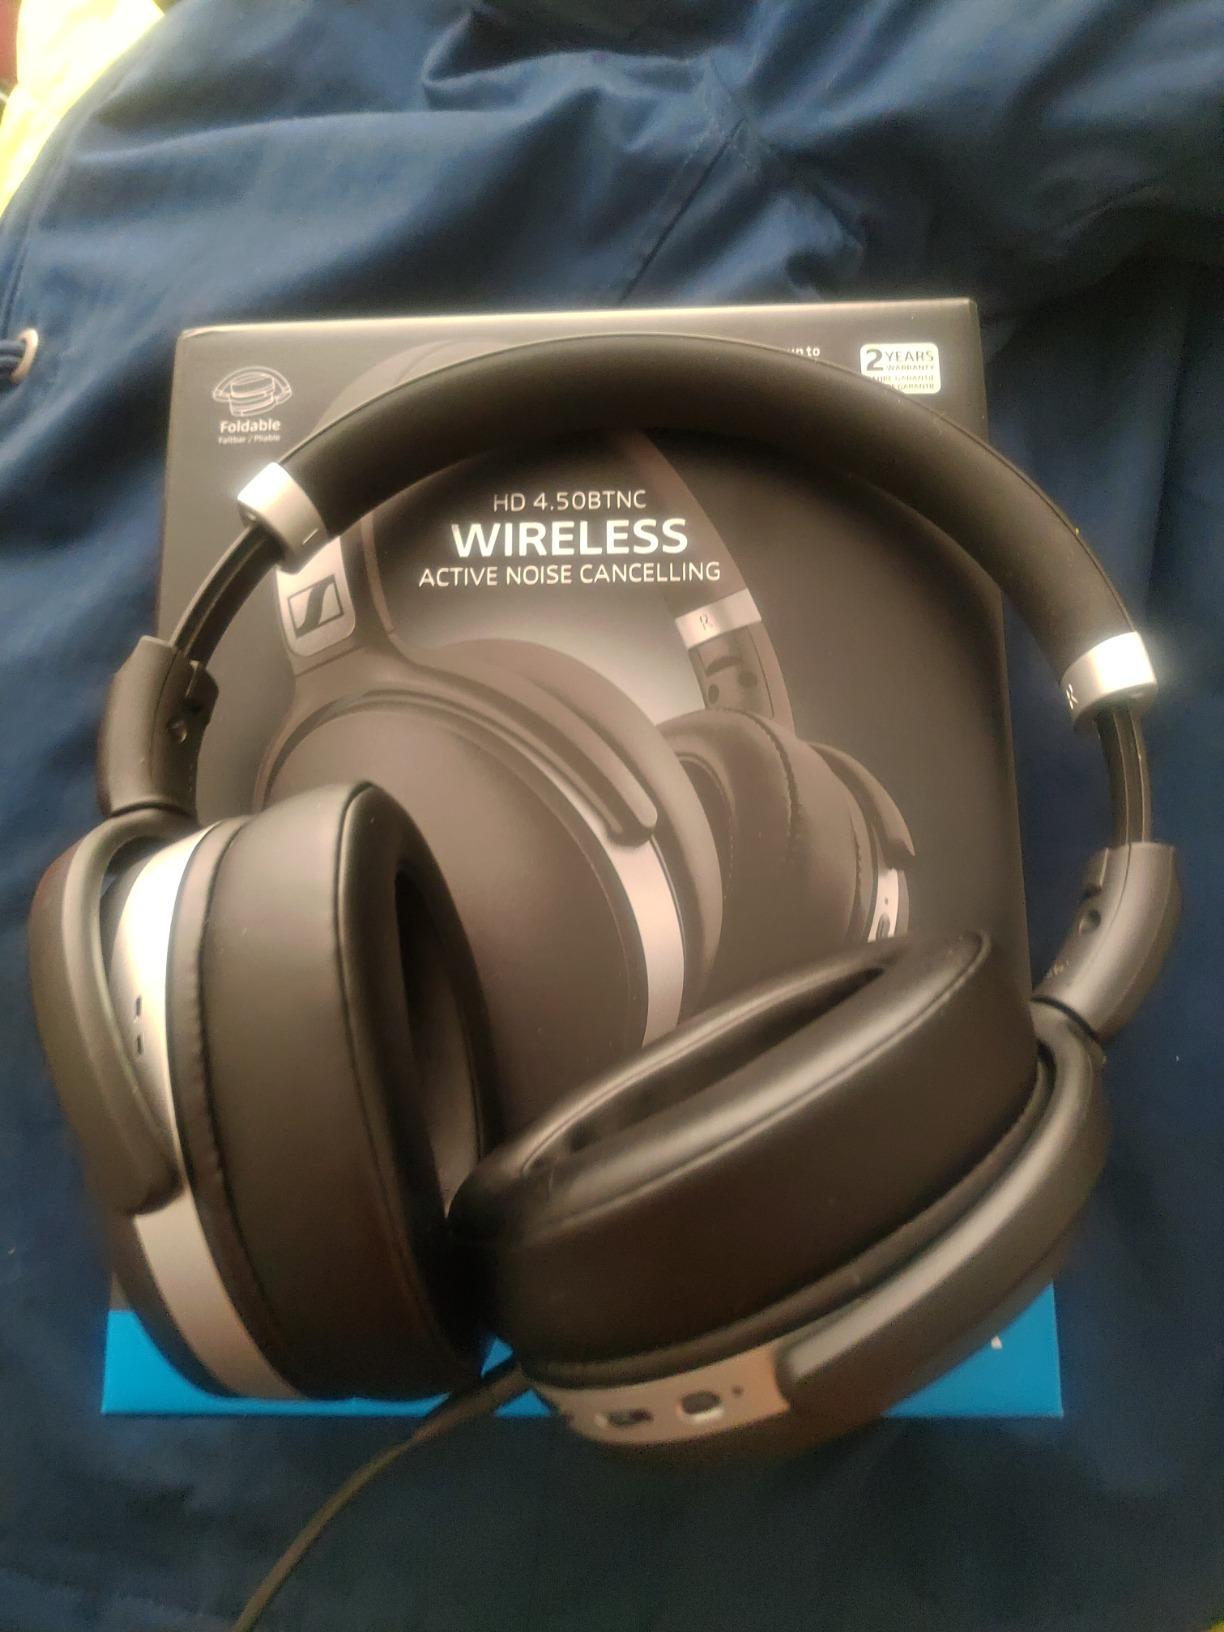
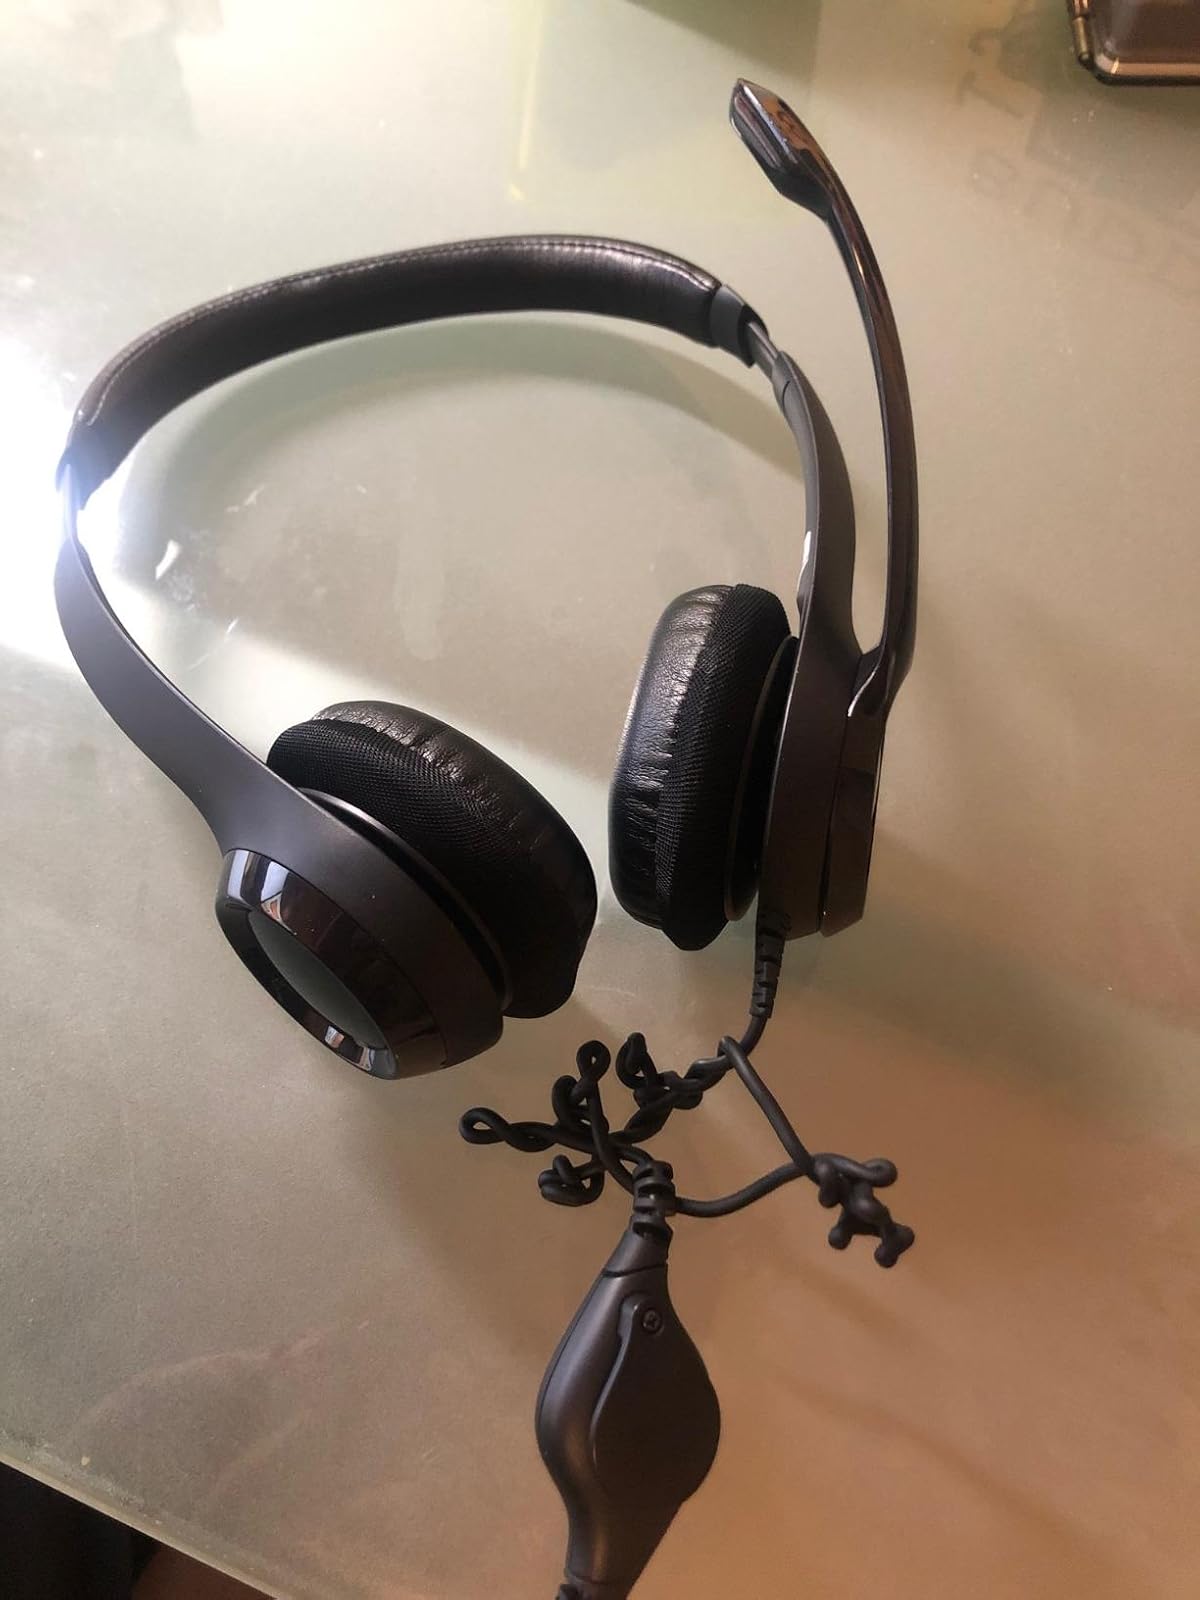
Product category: headphones
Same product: no